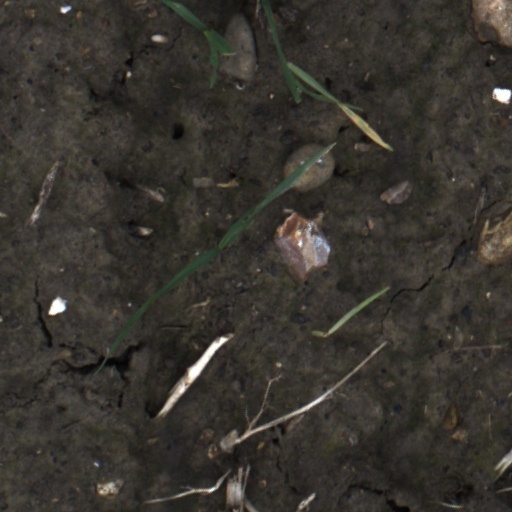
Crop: wheat